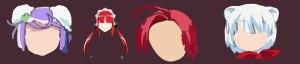
Popotan est un visual novel de type eroge japonais développé par Petit Ferret, avec pour designer Akio Watanabe dessinant sous le pseudonyme de Poyoyon Rock. Il est d'abord commercialisé en tant que jeu pour PC le 13 décembre 2002 puis est republié sous forme de DVD-ROM et pour PlayStation 2 avec certaines scènes retirées. Le titre Popotan est un mot absurde destiné à refléter la proéminence des pissenlits, nommé tanpopo en japonais.